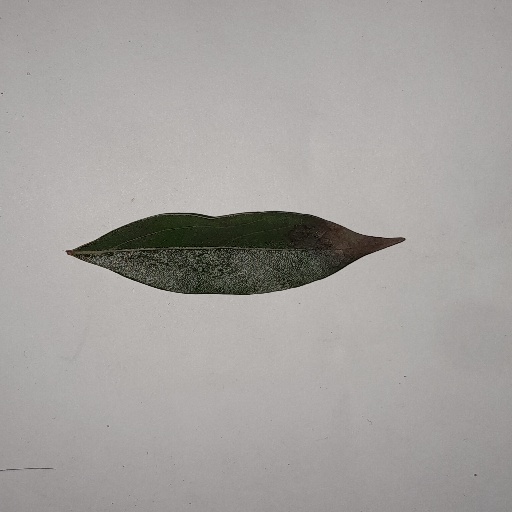
Species: Camphor
Leaf condition: Bacterial Spot